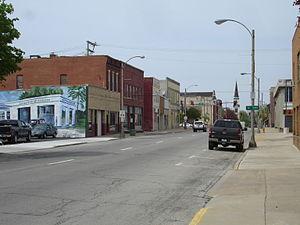
Streator est une ville située dans les comtés de LaSalle et Livingston, dans l'Illinois, aux États-Unis. Lors du recensement de 2000, elle comptait 14 190 habitants.